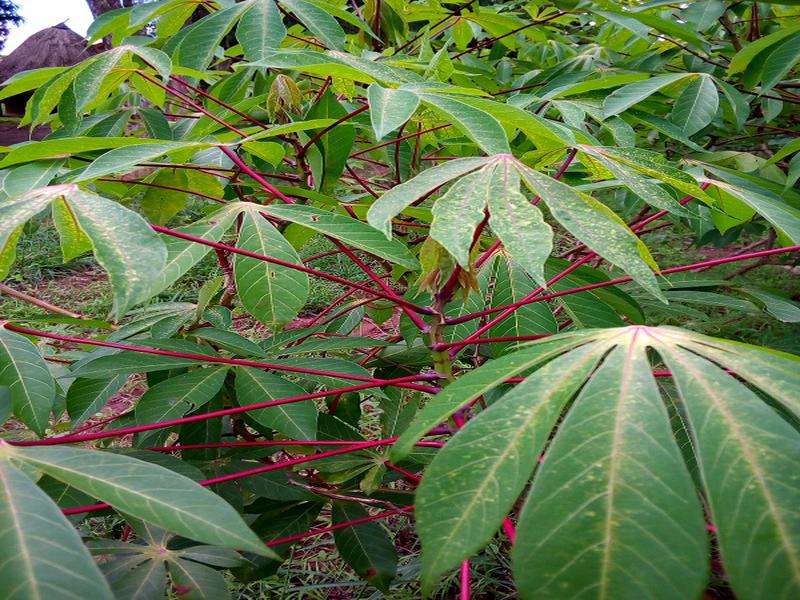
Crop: cassava
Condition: green_mottle